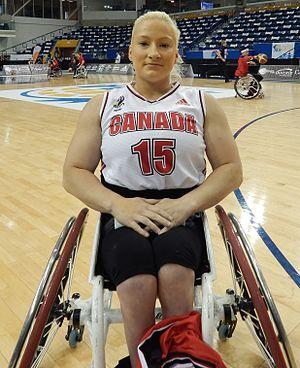
L’Équipe du Canada de basket-ball féminin en fauteuil roulant est la sélection qui représente le Canada depuis 1968 dans les compétitions majeures de basket-ball en fauteuil roulant.